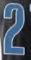
Number: 2